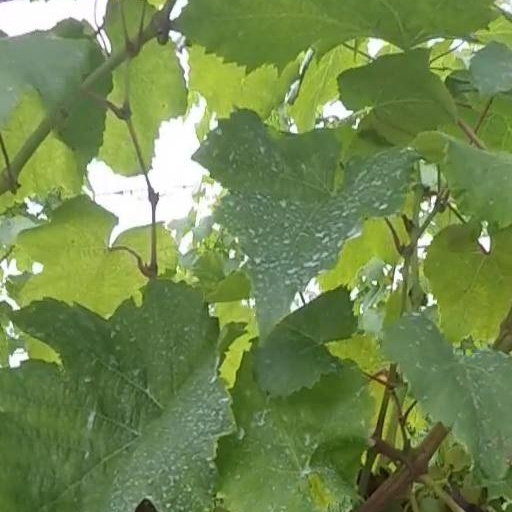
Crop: grape